Prince Franz of Bavaria

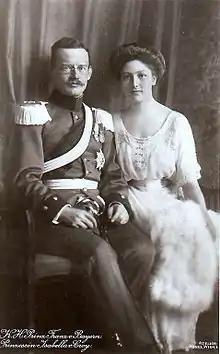

Prince Franz of Bavaria (10 October 1875 – 25 January 1957) was a member of the Bavarian Royal House of Wittelsbach and a Major General in the Bavarian Army.